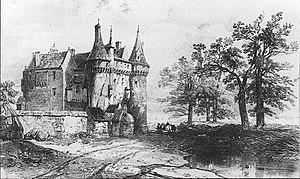
Le château de Kerouzéré (dessin d'Auguste Mayer et Eugène Cicéri paru dans ""Voyages pittoresques et romantiques dans l'ancienne France, Bretagne"", livre publié en 1846."
Le château de Kérouzéré, situé dans la commune de Sibiril, est l'unique forteresse du XVᵉ siècle visitable dans le Finistère.